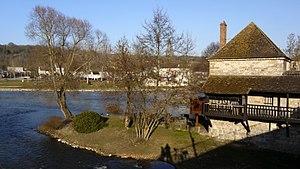
Ilot sur le Loing au niveau de Pont de Moret sur Loing